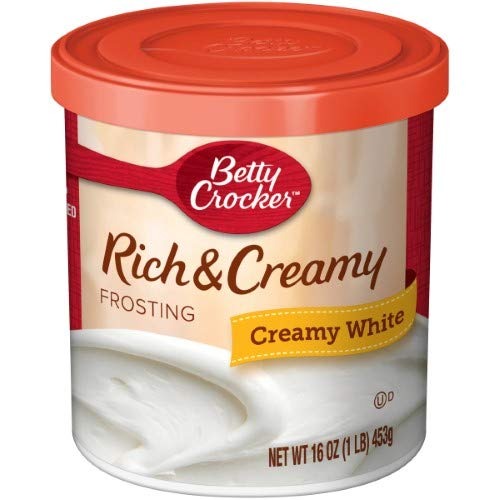
Item Name: Betty Crocker Rich and Creamy Frosting (Pack of 10)
Bullet Point 1: Rich and creamy texture perfect for smooth frosting
Bullet Point 2: Versatile for various desserts including cakes and cupcakes
Bullet Point 3: Made with high-quality ingredients for consistent results
Bullet Point 4: Convenient 16oz size ideal for multiple baking projects
Bullet Point 5: Preserved with potassium sorbate for extended freshness
Product Description: How will you enjoy the rich decadent flavor of our creamy and delicious frosting? Betty Crocker Rich & Creamy Gluten Free Creamy White Frosting perfectly tops all your cakes, cupcakes and cookies for the whole family to enjoy. Just pop open the can spread the frosting and share! You'll love the rich and creamy flavor of this gluten-free frosting. (Pack of 10)
Value: 16.0
Unit: Ounce

Price: 11.34